Fertilizer

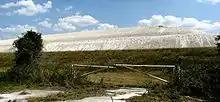
Large pile of phosphogypsum waste near Fort Meade, Florida.

Various chemicals are used to enhance the efficiency of nitrogen-based fertilizers. In this way farmers can limit the polluting effects of nitrogen run-off. Nitrification inhibitors (also known as nitrogen stabilizers) suppress the conversion of ammonia into nitrate, an anion that is more prone to leaching. 1-Carbamoyl-3-methylpyrazole (CMP), dicyandiamide, nitrapyrin (2-chloro-6-trichloromethylpyridine) and 3,4-dimethylpyrazole phosphate (DMPP) are popular. Urease inhibitors are used to slow the hydrolytic conversion of urea into ammonia, which is prone to evaporation as well as nitrification. The conversion of urea to ammonia catalyzed by enzymes called ureases. A popular inhibitor of ureases is "N"-("n"-butyl)thiophosphoric triamide (NBPT).